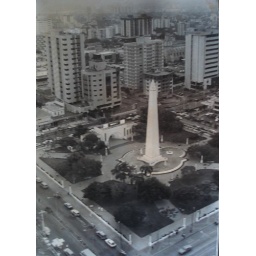
This was the view I had from my bedroom window in Maracaibo, Venezuela. 1999.